River Glyme

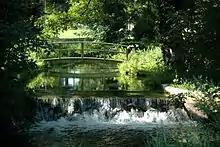
The River Glyme at Glympton

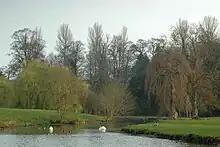
The River Glyme in the grounds of Kiddington Hall

The River Glyme is a river in Oxfordshire, England. It is a tributary of the River Evenlode. It rises about east of Chipping Norton, and flows southeast past Old Chalford, Enstone, Kiddington, Glympton and Wootton, Woodstock and through Blenheim Park. At Wootton the Glyme is joined by a tributary, the River Dorn. The Glyme joins the Evenlode just south of the park near Bladon.